Gulf house

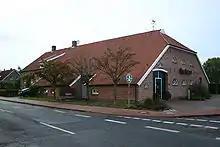
Conversion: a bank in a former Gulf farmhouse in Hollen

The restructuring of agriculture and the closure of farms have provided opportunities for Gulf farmhouses to be used for other rural purposes. For example, in Loquard (municipality of Krummhörn, Aurich district) a former Gulf farmhouse has been converted into a primary school. In Hollen (municipality of Uplengen, Leer district) the local Sparkasse bank has moved into a former Gulf farmhouse. The conservation society, NABU, runs an educational establishment for 'near-natural' farming in a Gulf house in Wiegboldsbur (municipality of Südbrookmerland, Aurich).